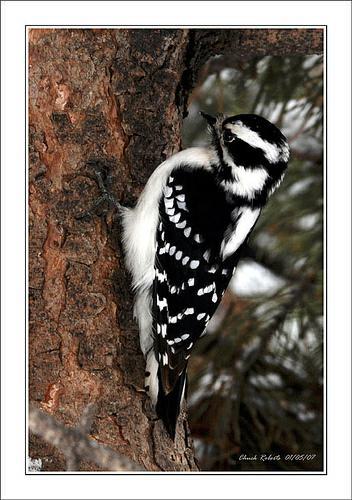
A photo of a downy woodpecker